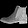
Label: Ankle boot